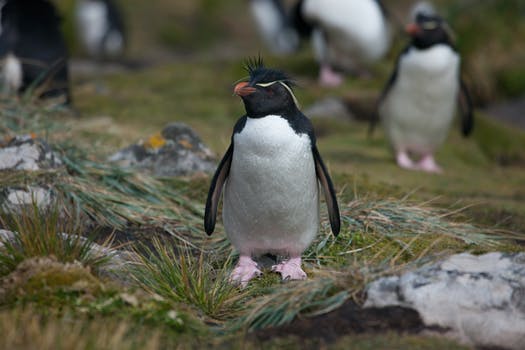
Label: No Watermark